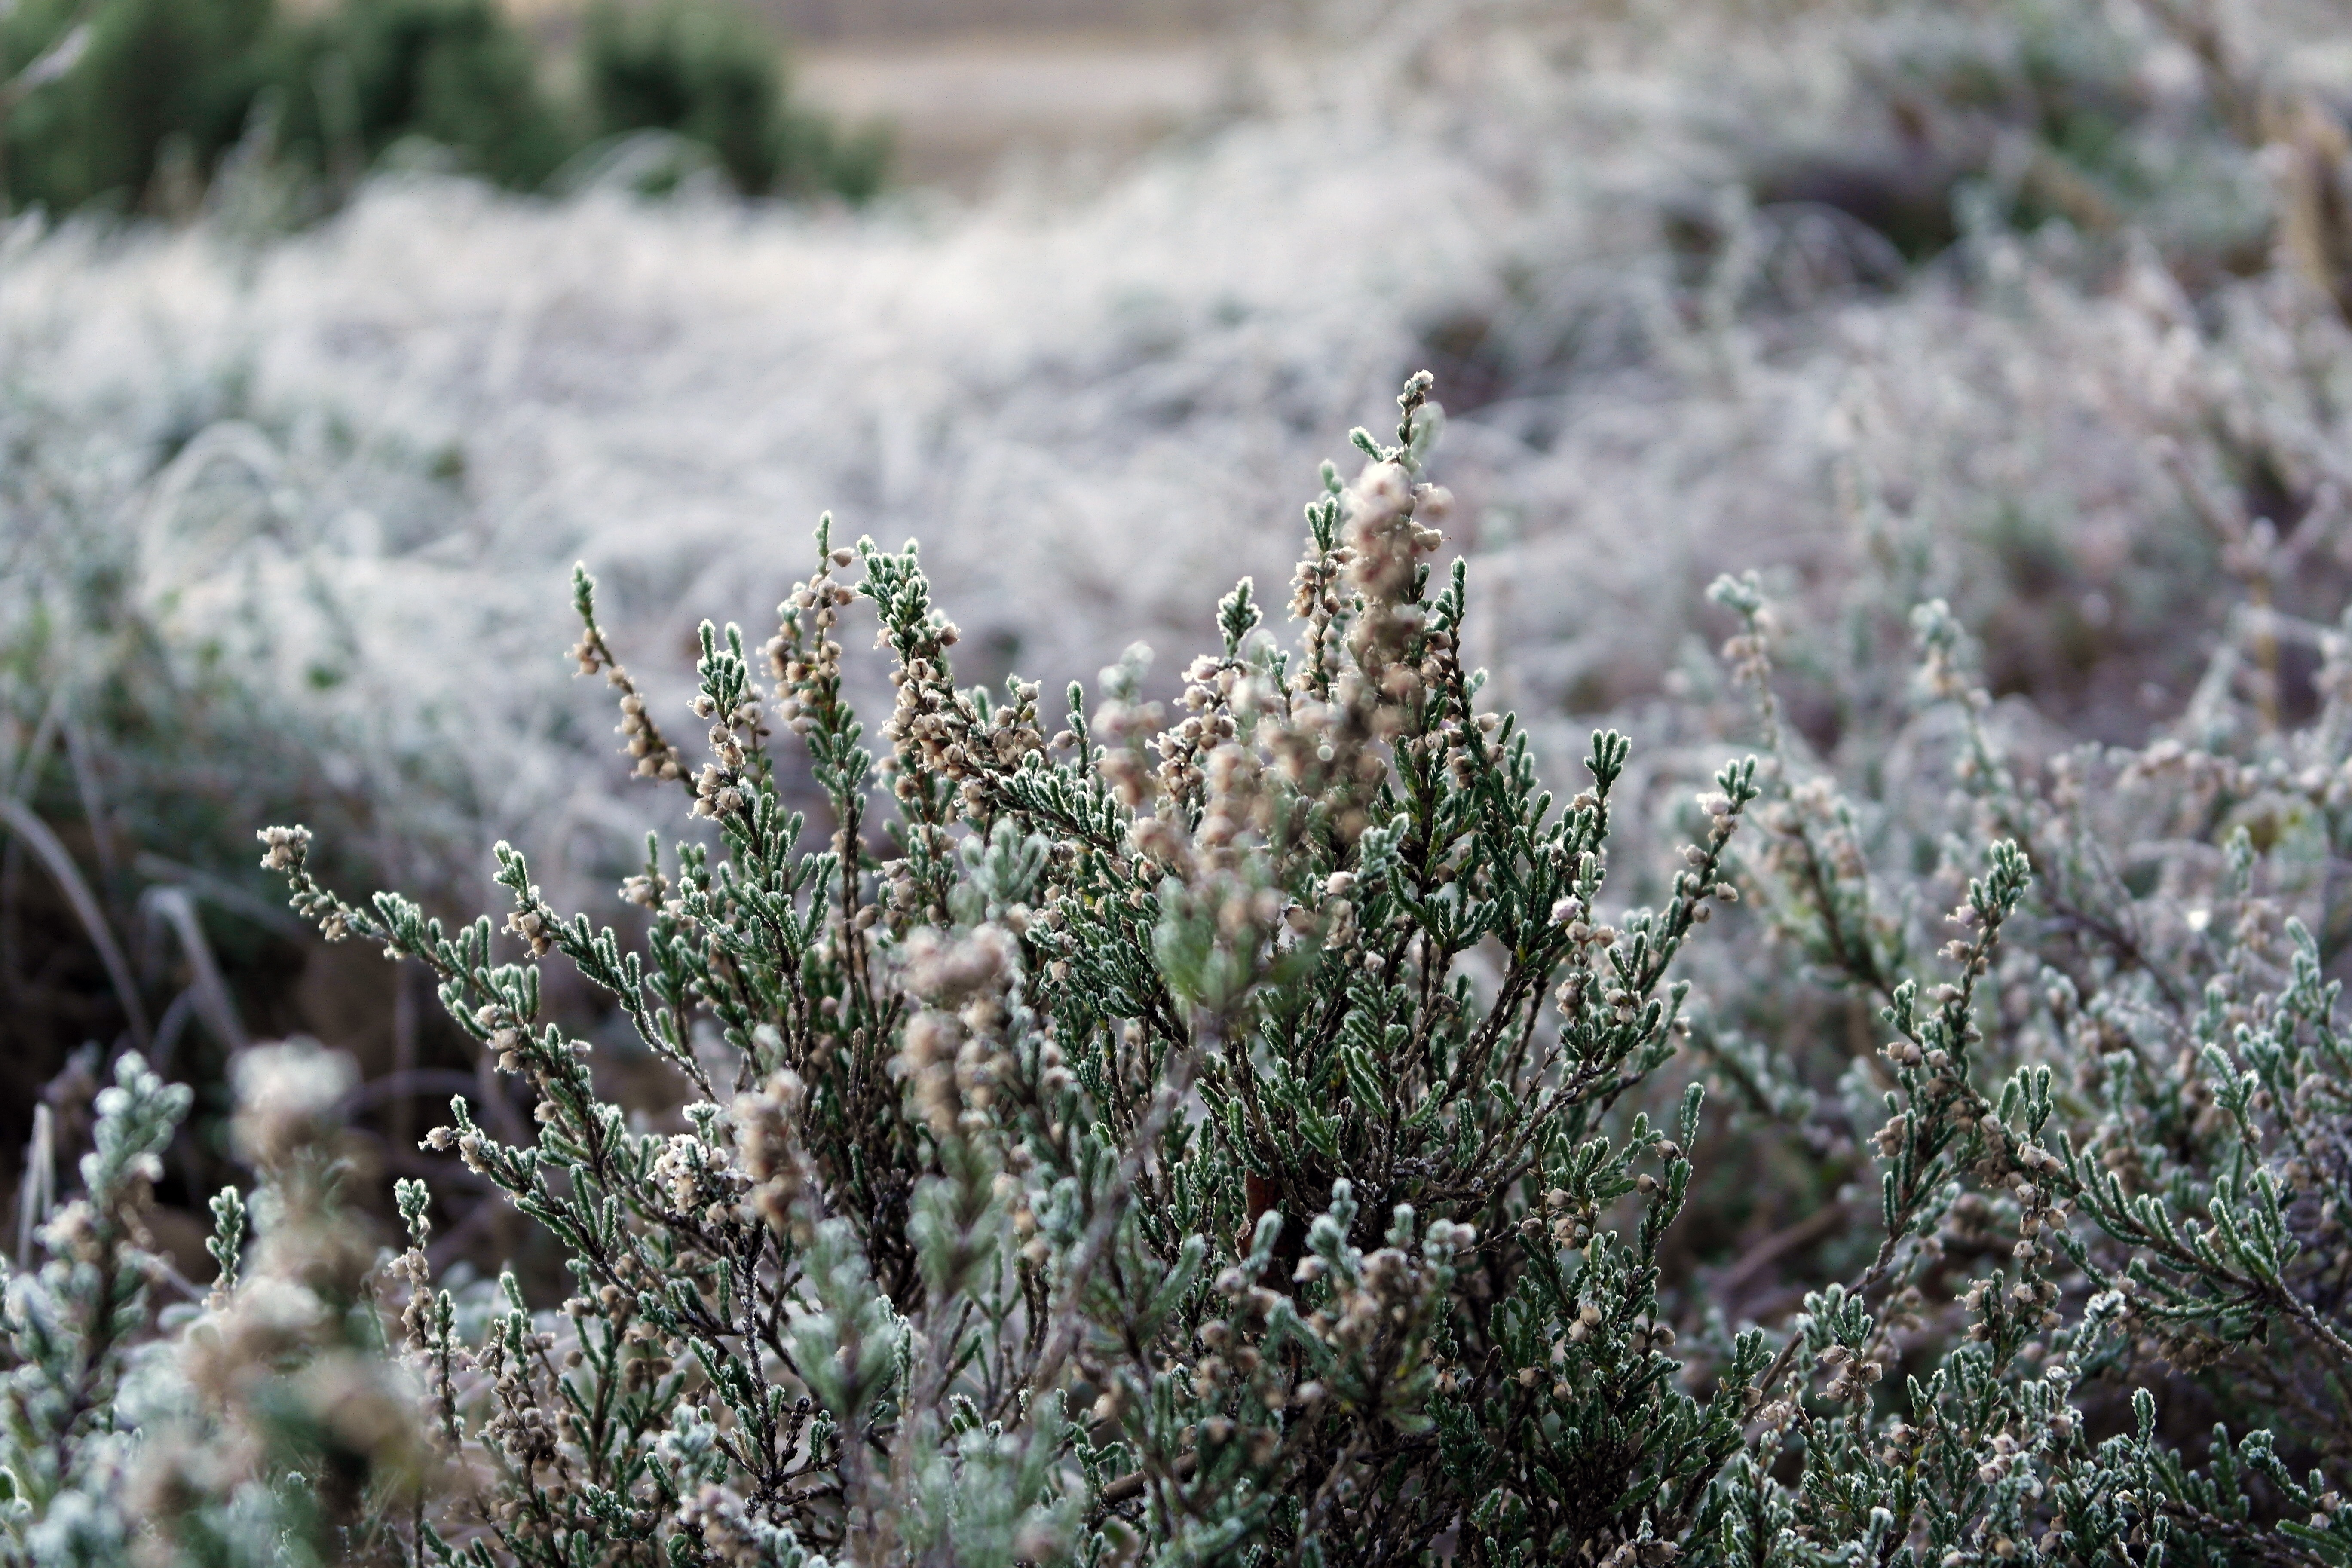
nature, grass, outdoor, plant, leaf, flower, frost, botany, flora, lavender, wildflower, shrub, heather, macro photography, flowering plant, grass family, land plant